Gemini 5

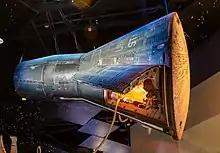
The Gemini 5 capsule on display in 2018

The spacecraft is on display at Space Center Houston, Houston, Texas. It is on loan from the Smithsonian.